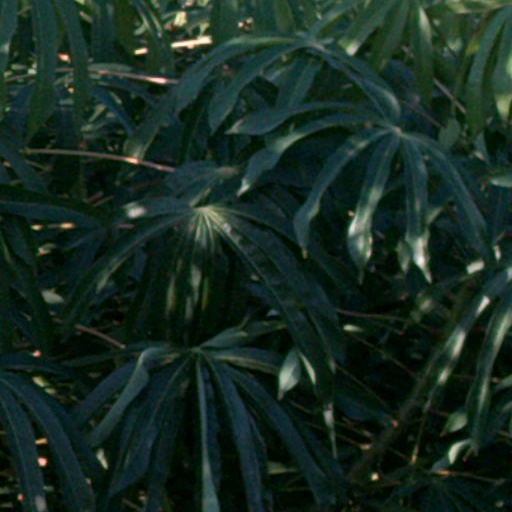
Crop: cassava